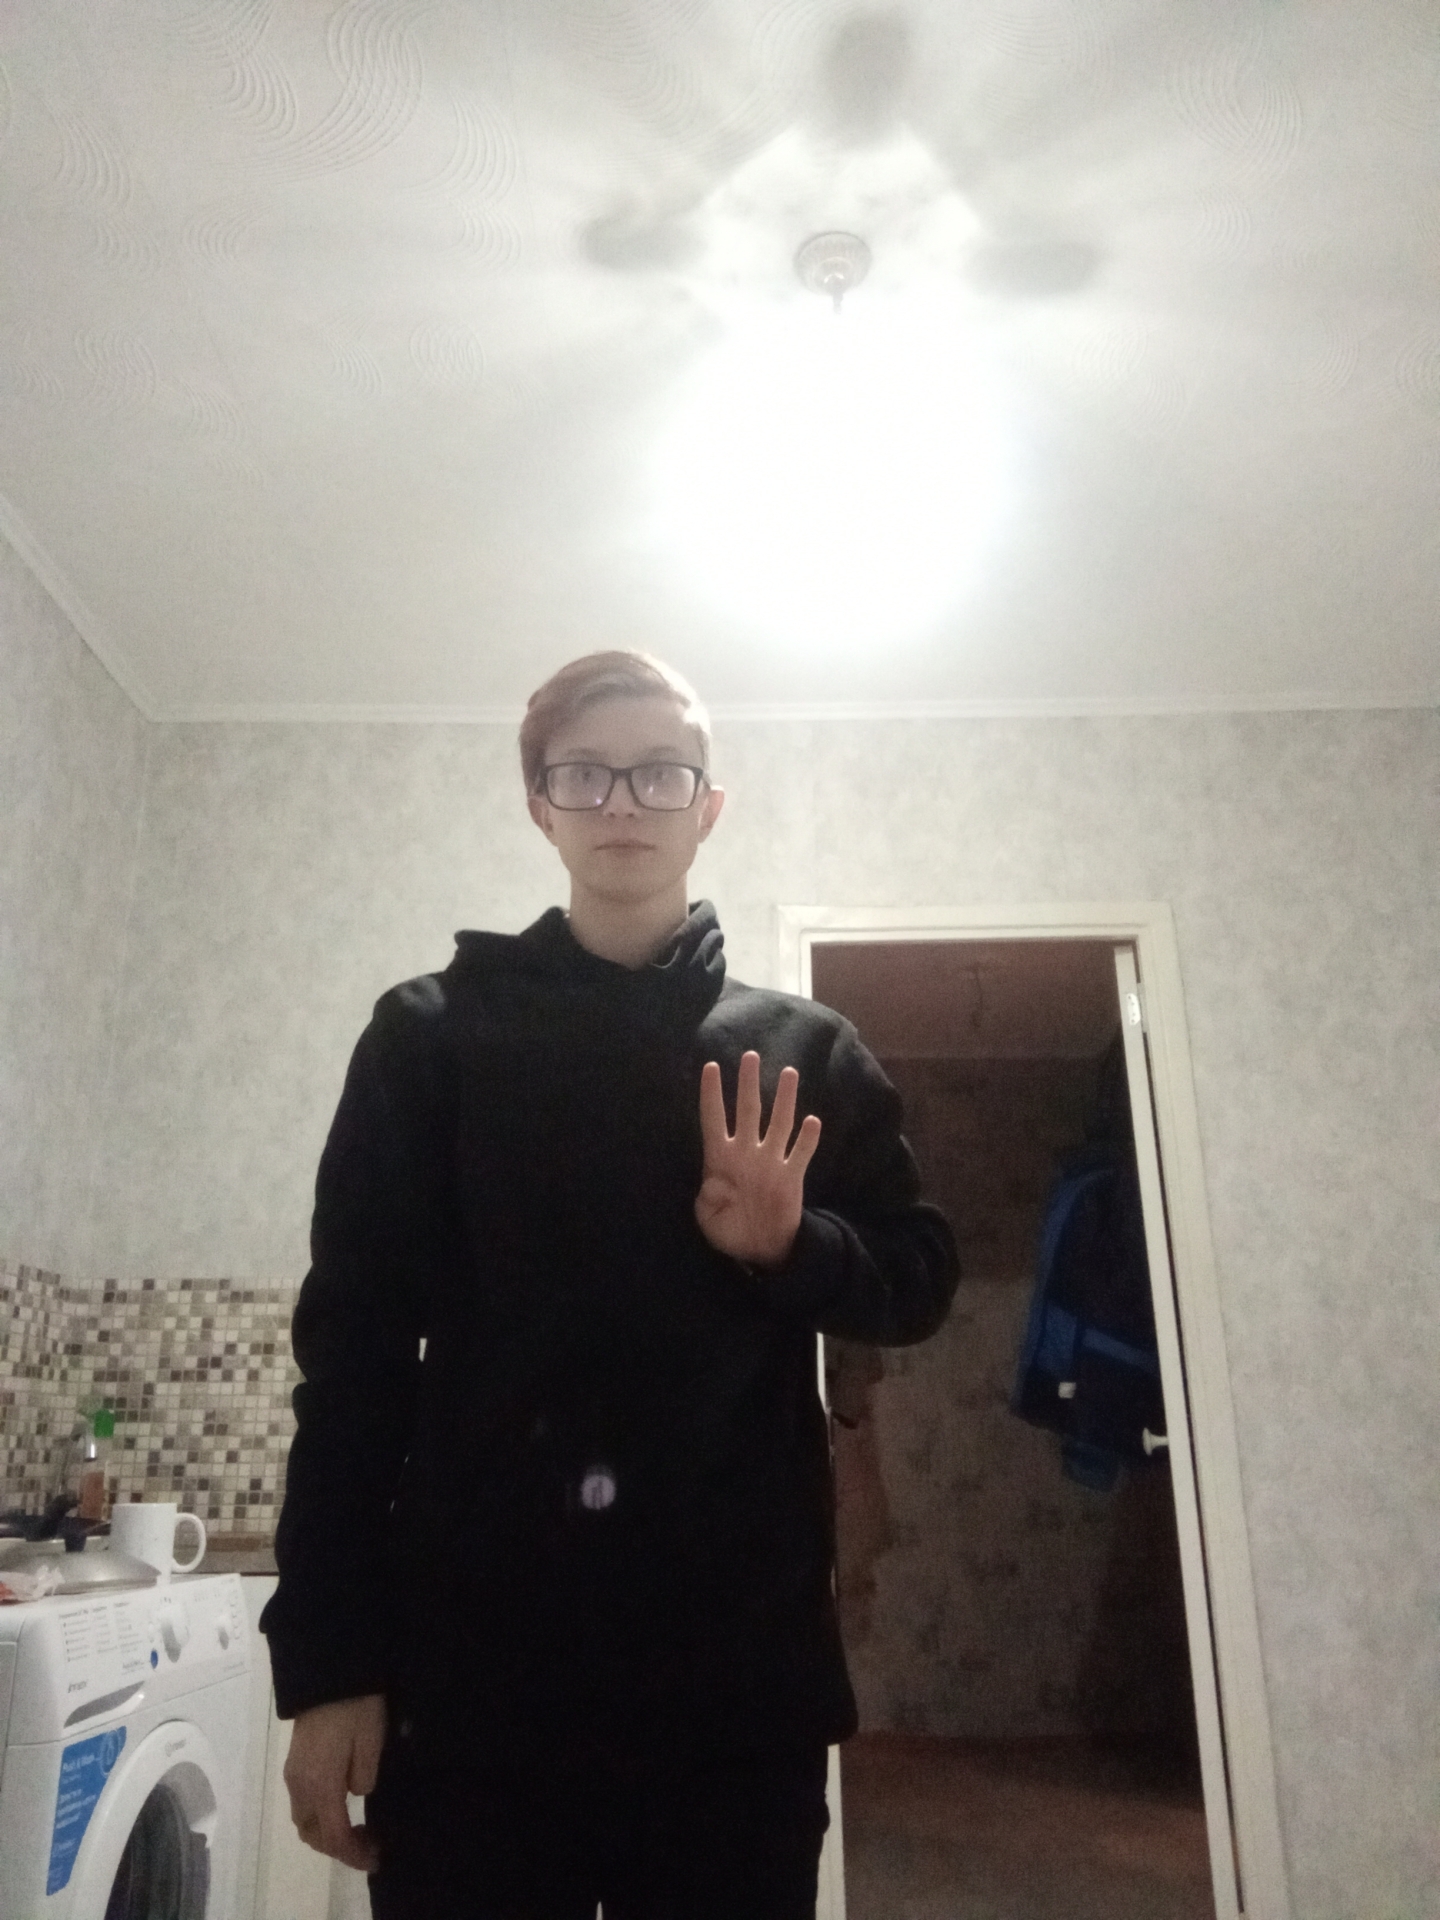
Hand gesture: four